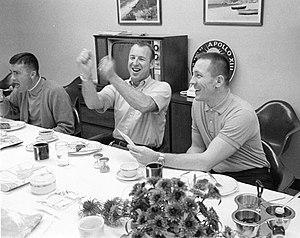
Charles Moss Duke Jr., dit Charlie Duke, né le 3 octobre 1935 à Charlotte en Caroline du Nord, est un militaire, pilote d'essai et astronaute américain. En 1972, il participe à la mission Apollo 16 et est à ce jour le dixième homme, mais aussi le plus jeune, à avoir marché sur la Lune.
Apollo 13 est la troisième mission du programme spatial américain Apollo ayant pour objet de conduire un équipage jusque sur la Lune. Les astronautes Jim Lovell et Fred Haise devaient se poser près de la formation géologique Fra Mauro, site d'un des impacts d'astéroïde les plus importants à la surface de la Lune, tandis que Ken Mattingly devait rester en orbite. Mais la NASA pensait que ce dernier risquait d'attraper la rougeole du fait de la maladie d'un autre astronaute, et Jack Swigert fut envoyé à sa place. De plus, un accident grave, qui aurait pu être fatal pour l'équipage, se produisit durant le transit entre la Terre et la Lune et imposa l'abandon de la mission et le retour vers la Terre.